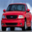
Label: automobile